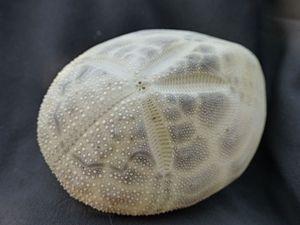
Les Brissidae constituent une famille d'oursins irréguliers de l'ordre des Spatangoida.